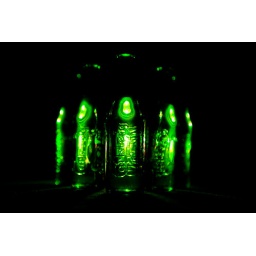
A few days ago I received the new Carlsberg bottles and glasses by DHL. Some first impressions...